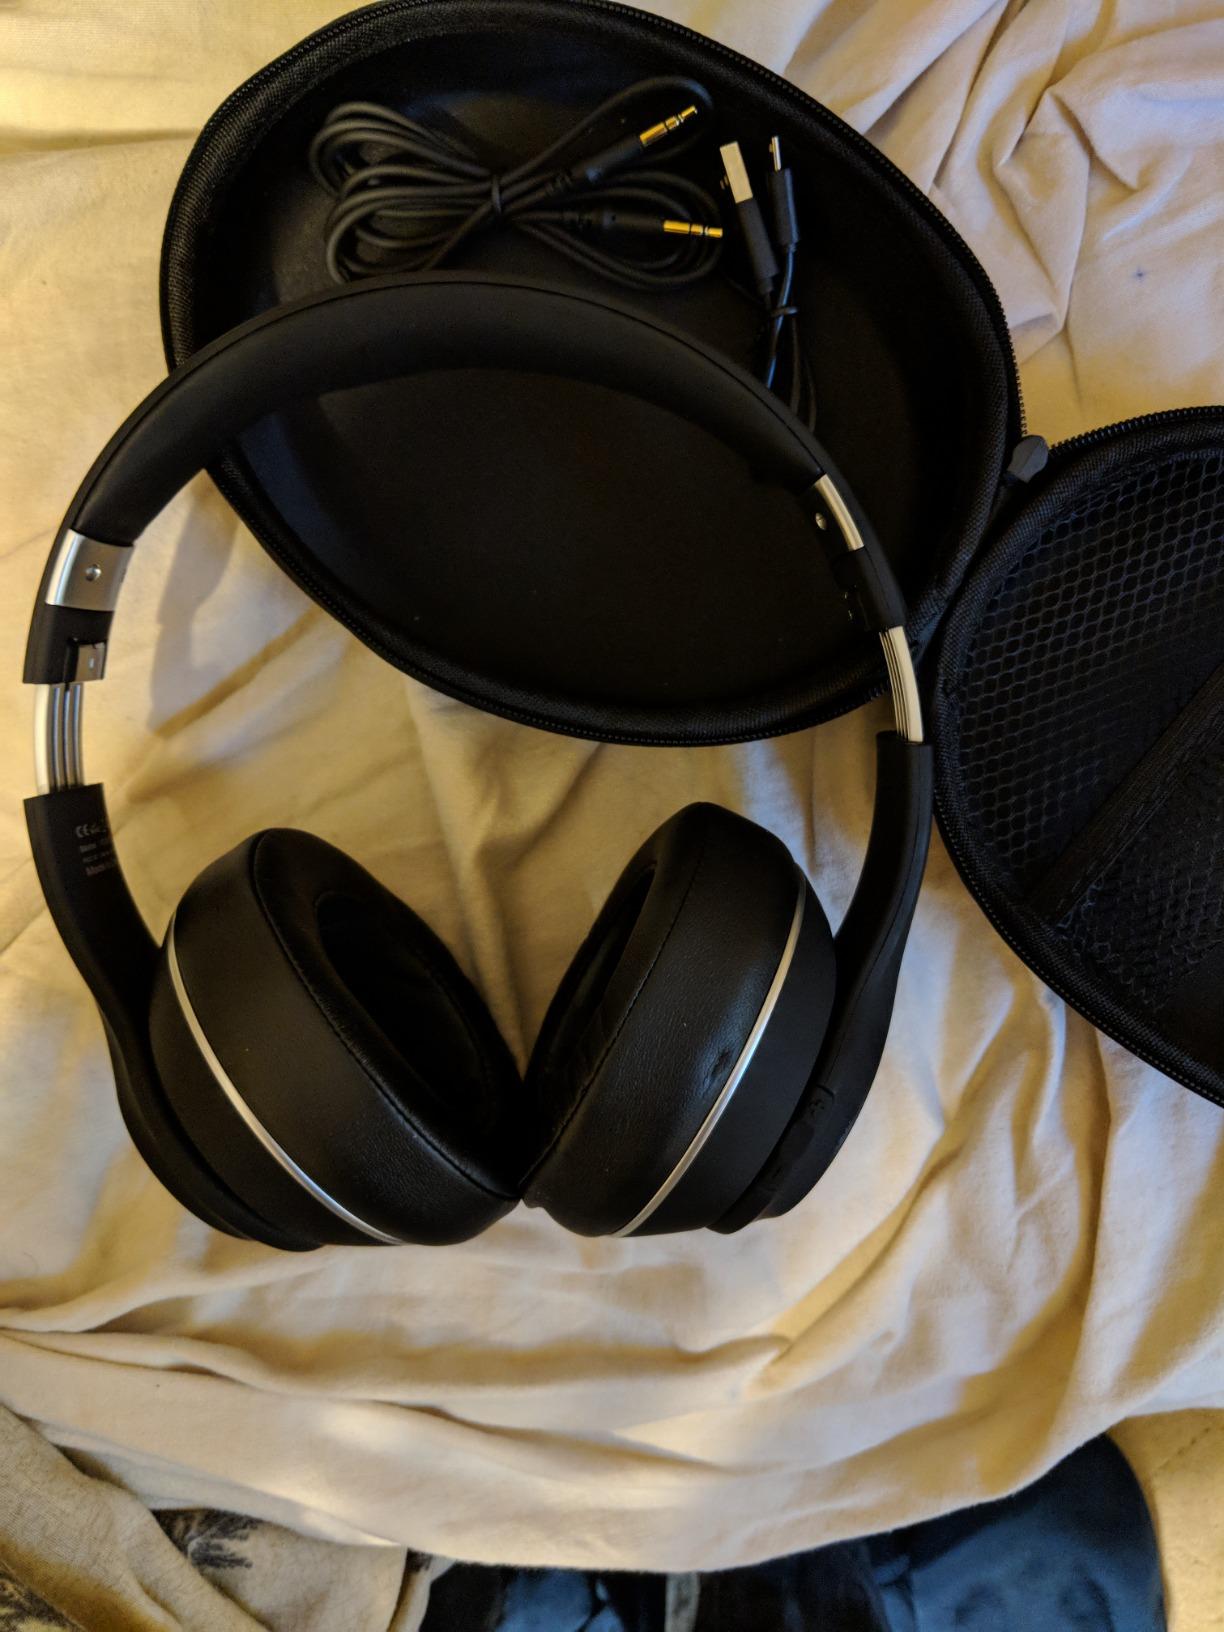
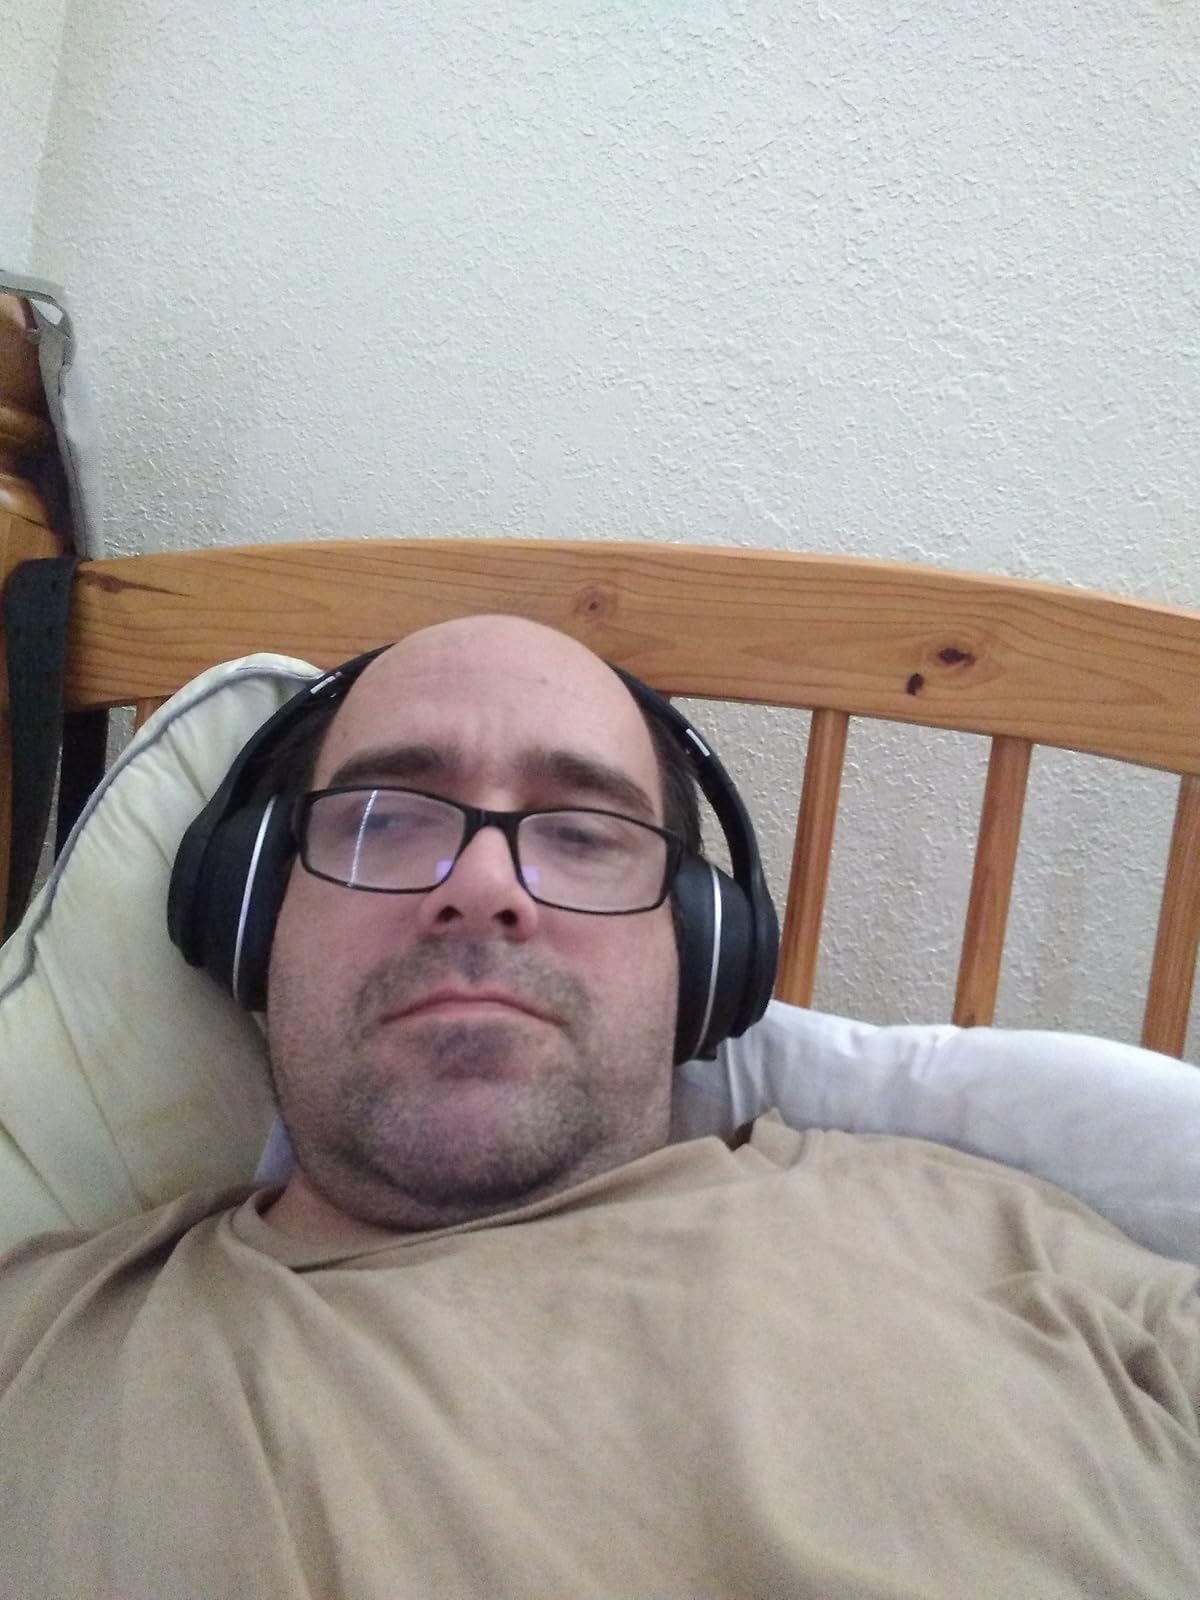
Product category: headphones
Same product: yes